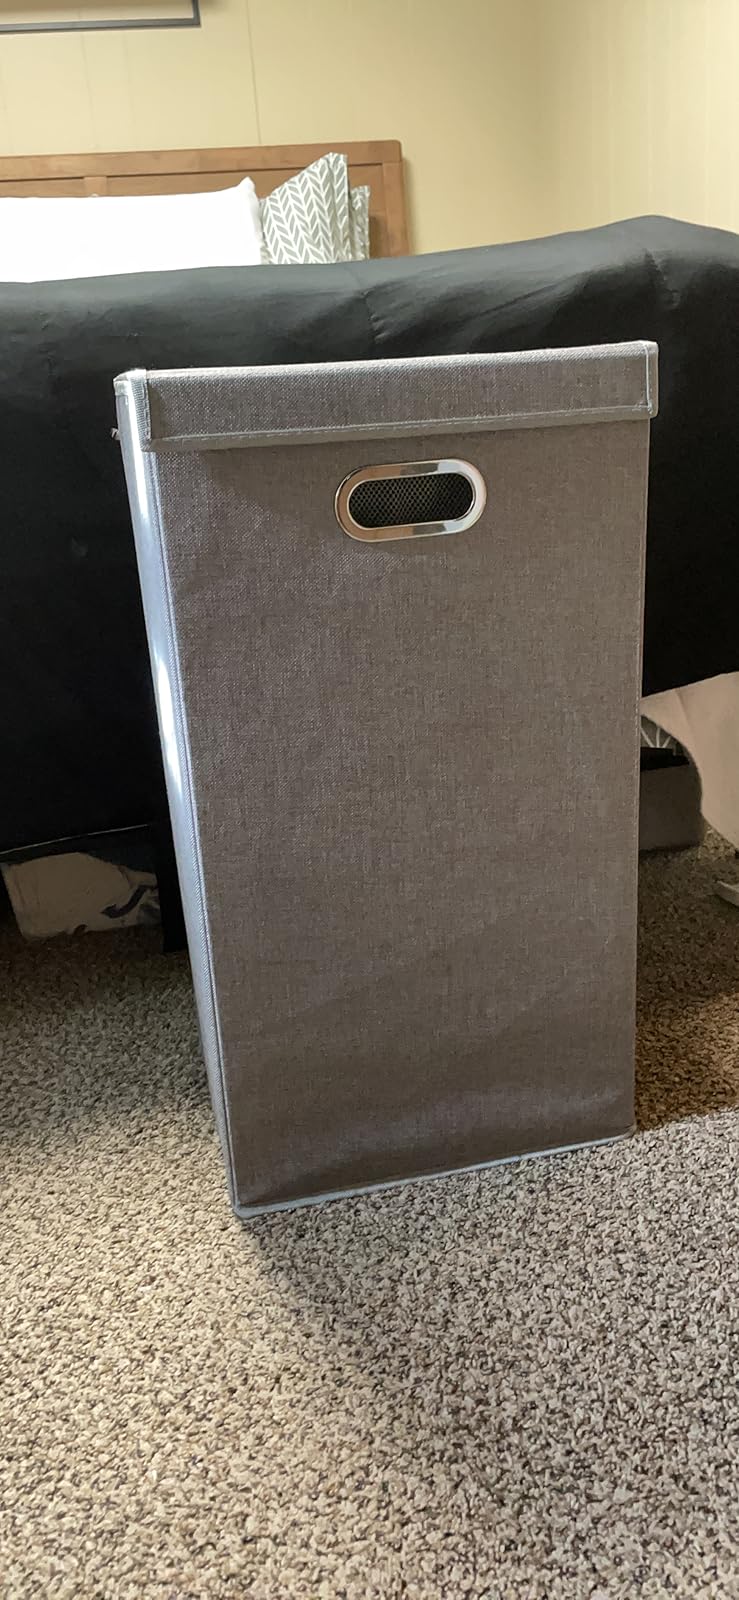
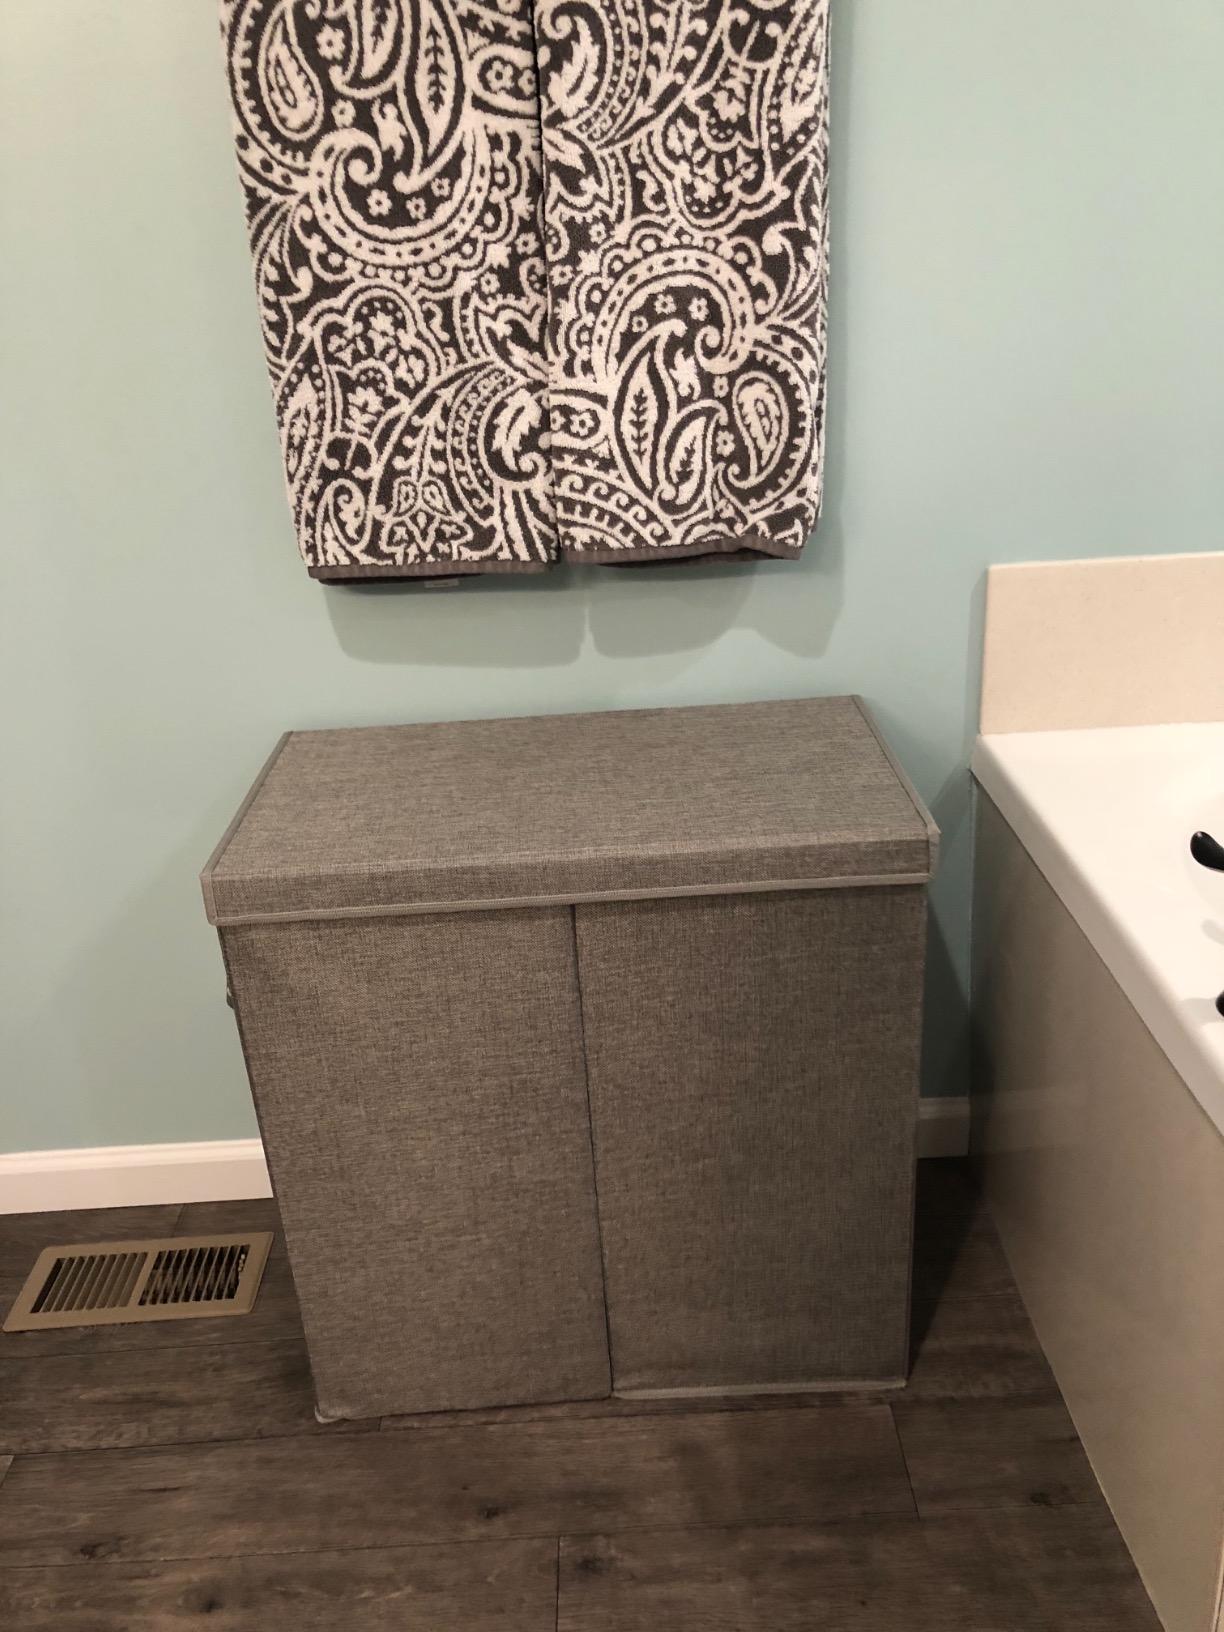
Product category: items_hamper
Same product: no